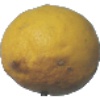
Label: lemon